St James's Church, Piccadilly

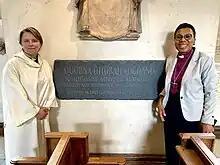
Revd Lucy Winkett and Revd Dr Rosemarie Mallett at the dedication of the plaque commemorating 250th anniversary of Ottobah Cugoano's baptism on 20 Aug 2023

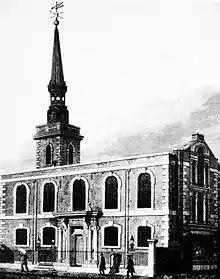
St James's in 1815

Hauser & Wirth, a contemporary art gallery, ran a programme of outdoor sculpture exhibitions in Southwood Garden in the grounds of the church in 2009–2010. The first exhibition was of work by the Swiss sculptor Hans Josephsohn.